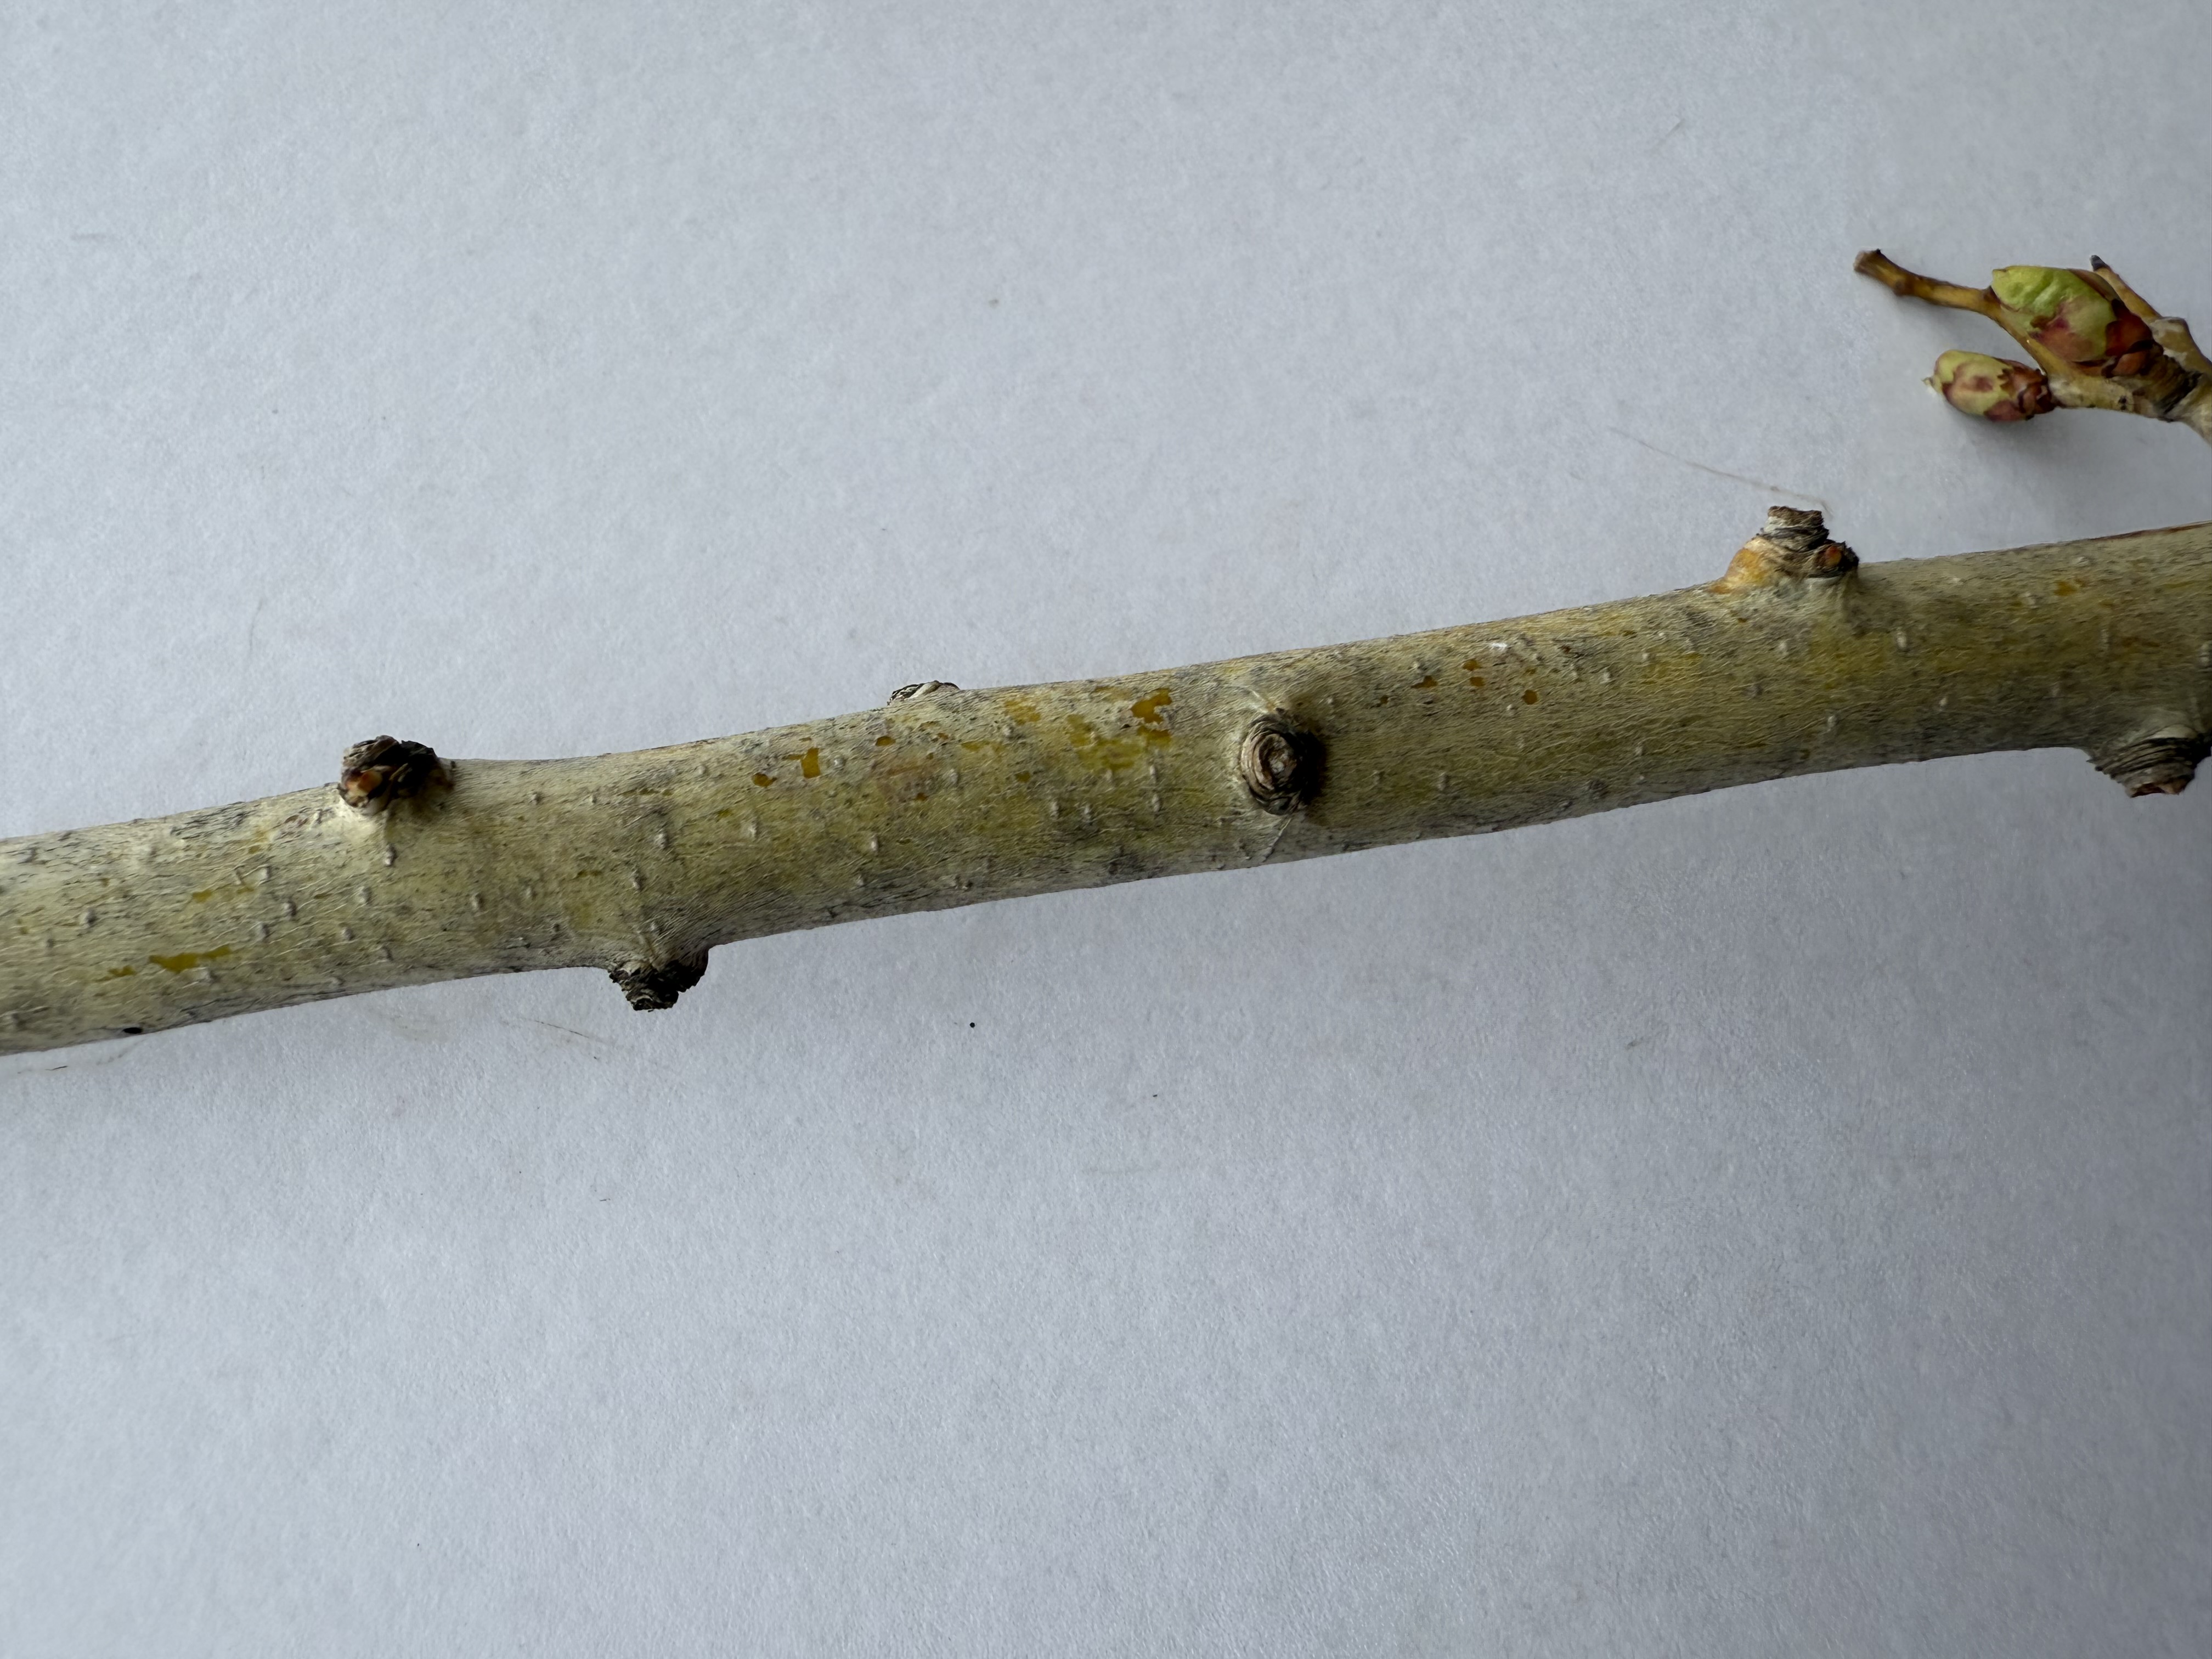
Variety: Red Azarol